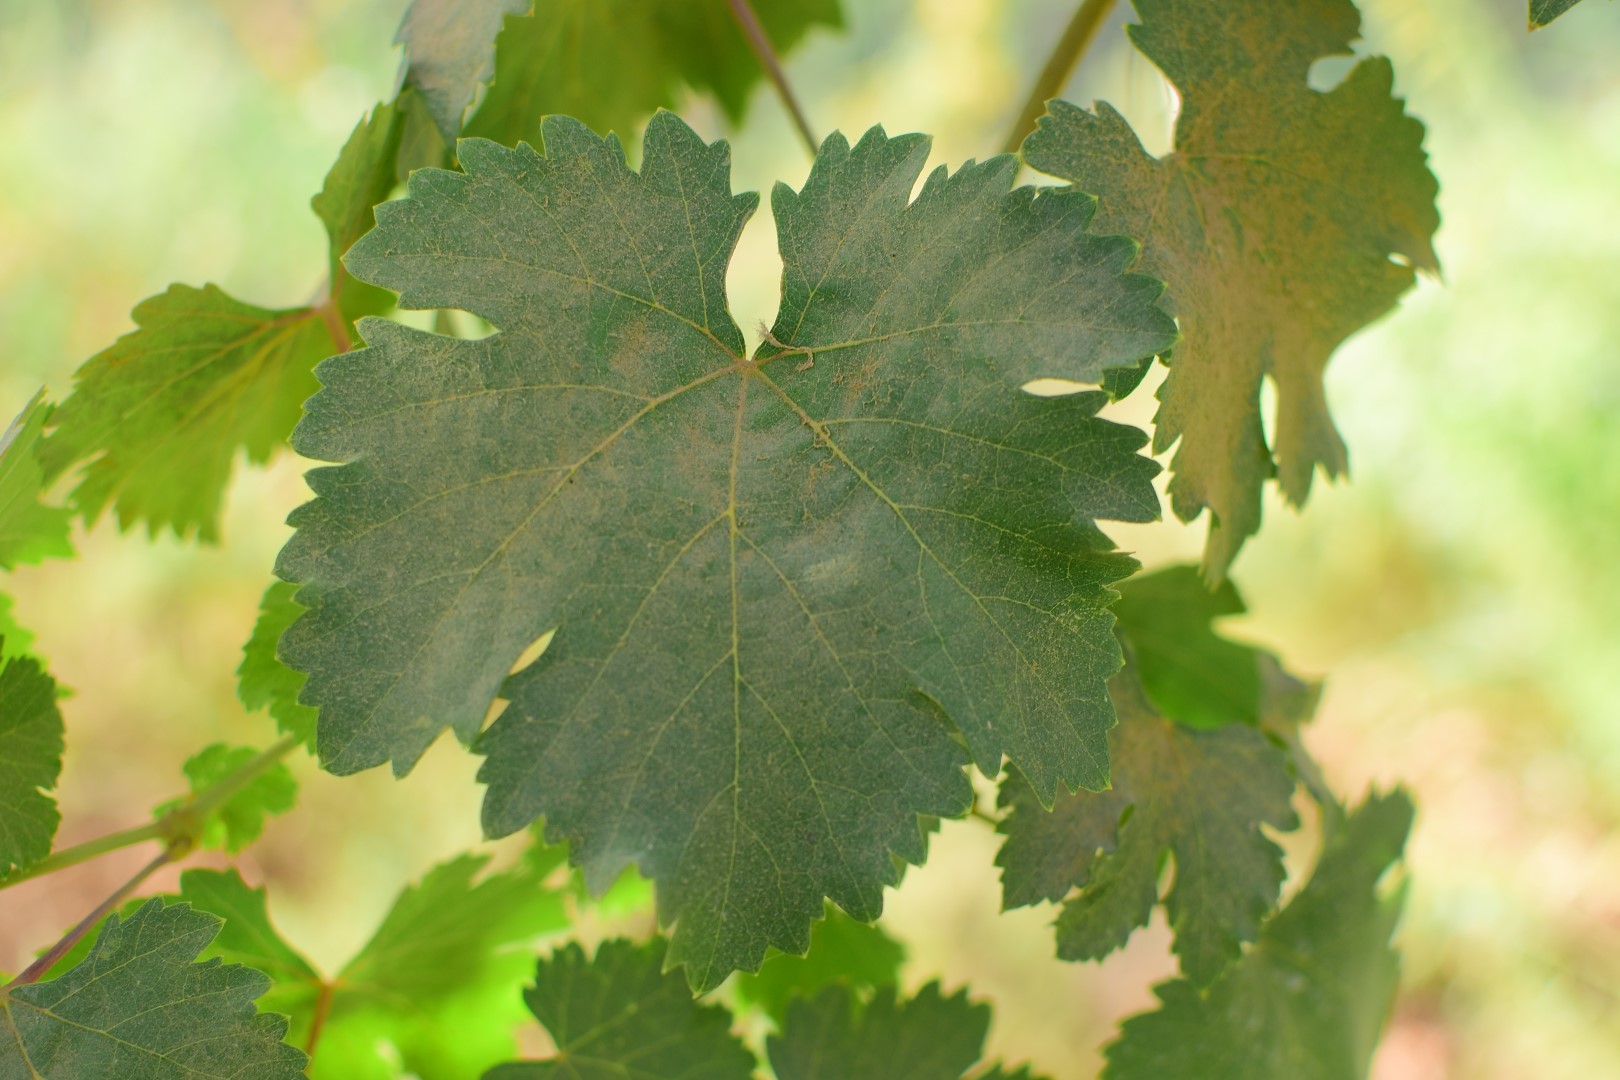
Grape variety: Deas Al-Annz